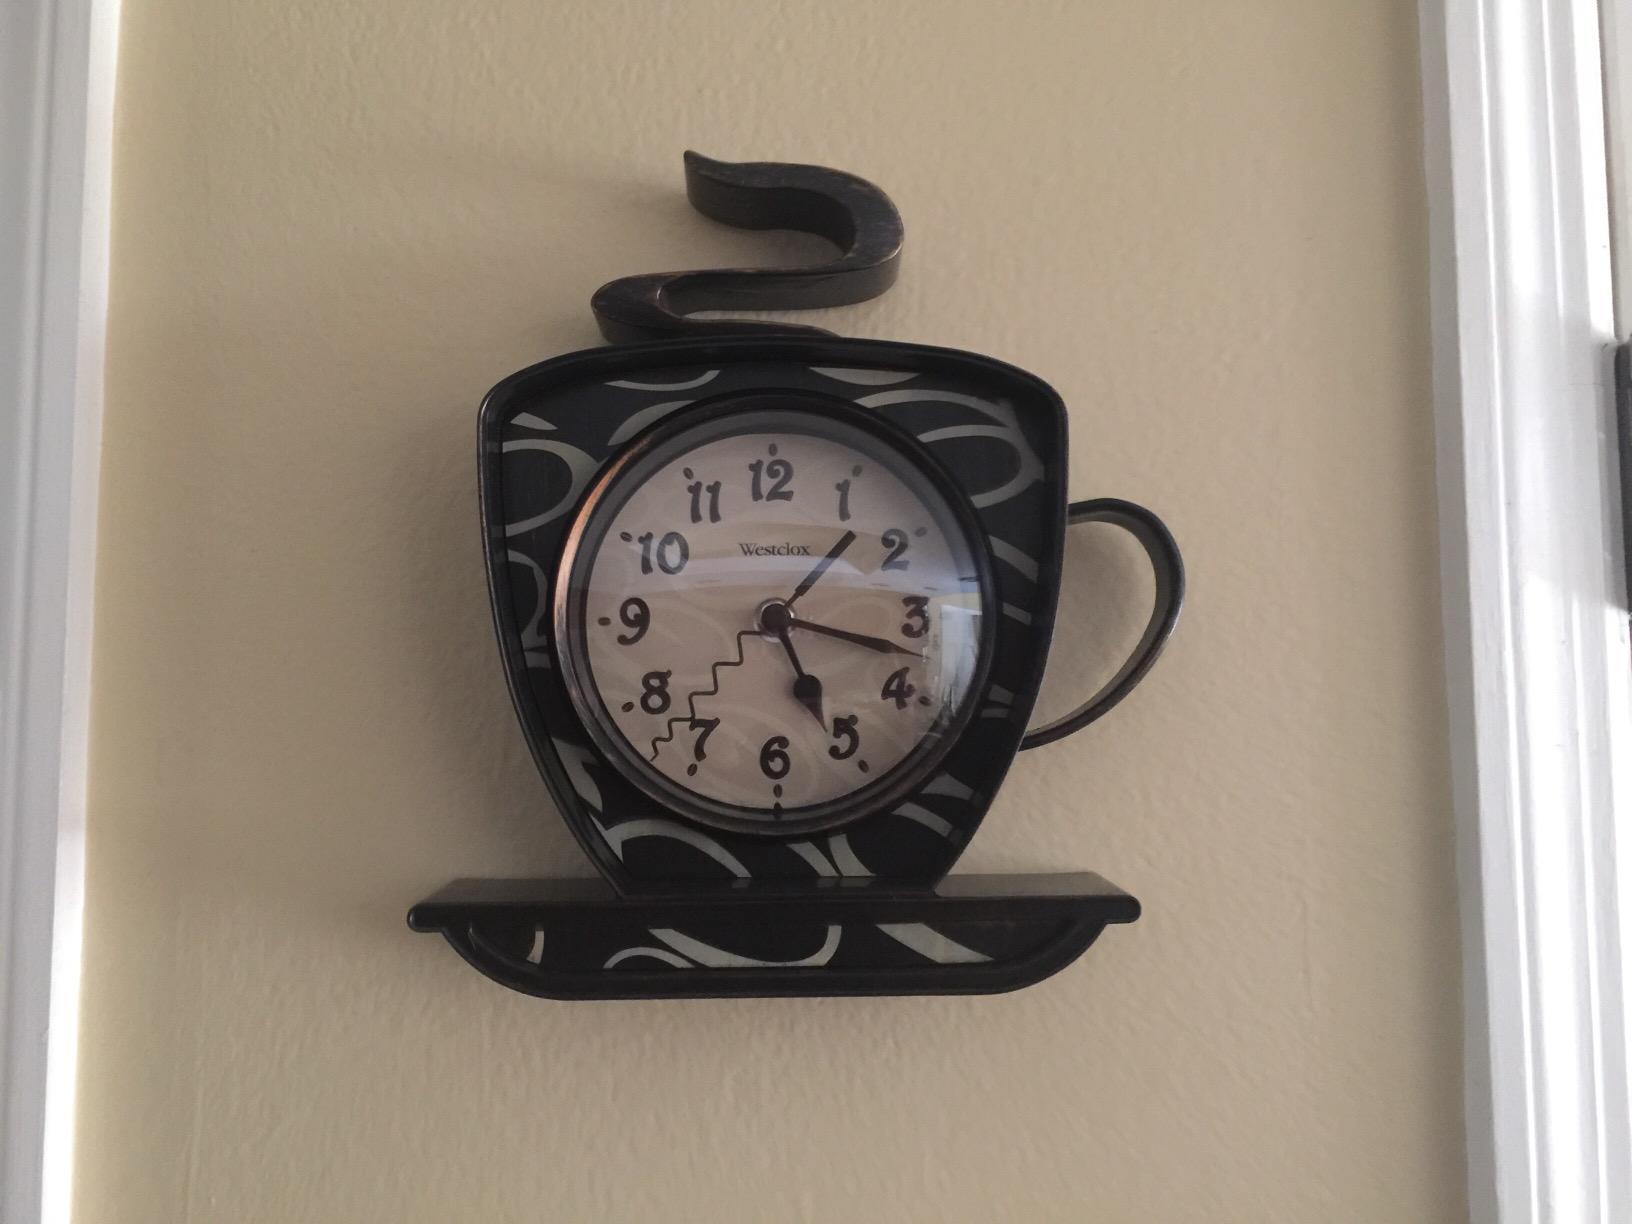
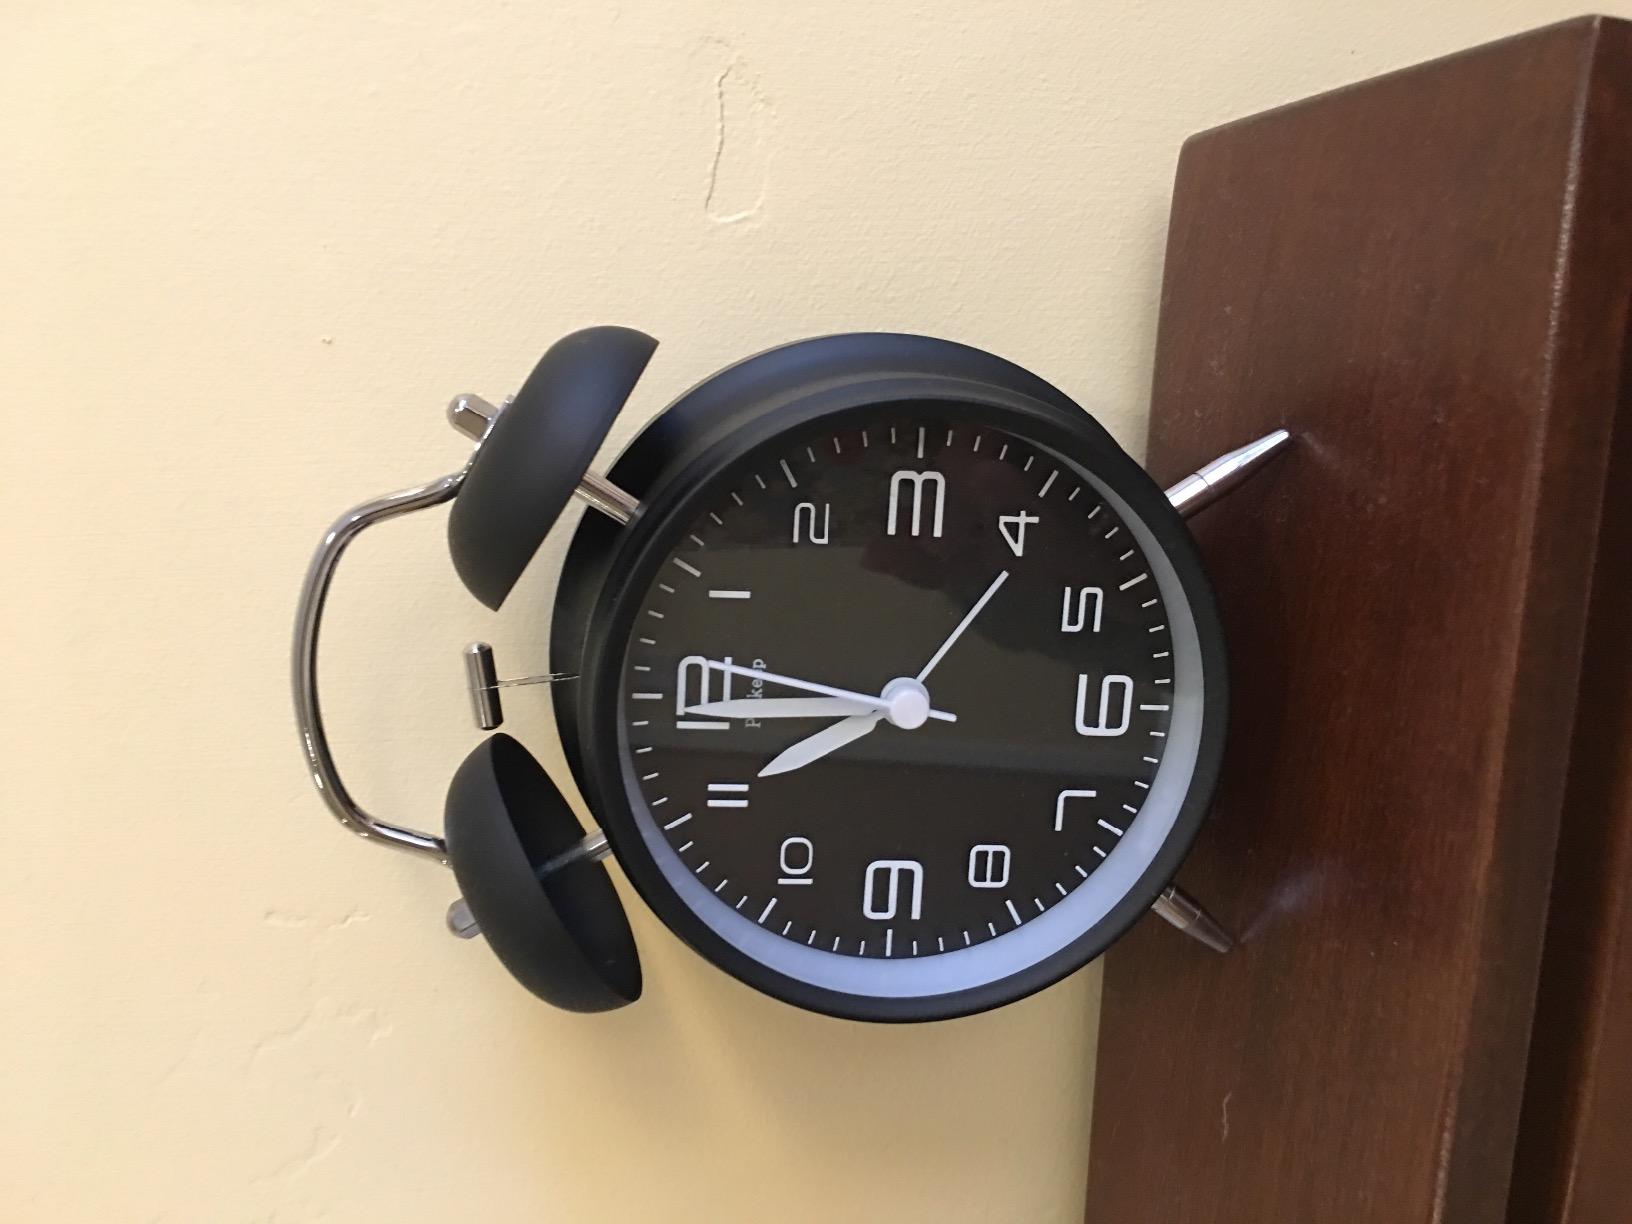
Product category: clock
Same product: no